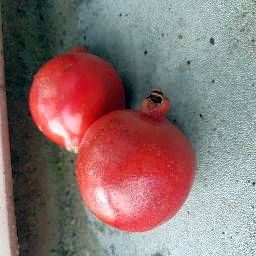
Fruit: Pomegranate
Quality: Good